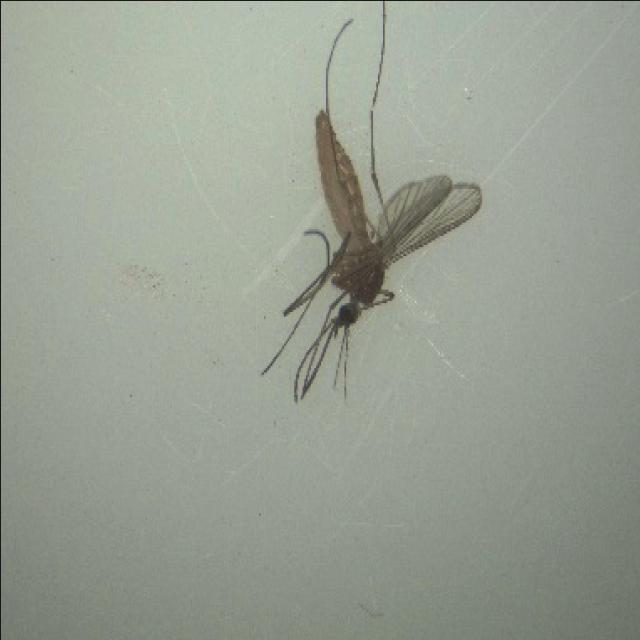
Species: culex_pipiens